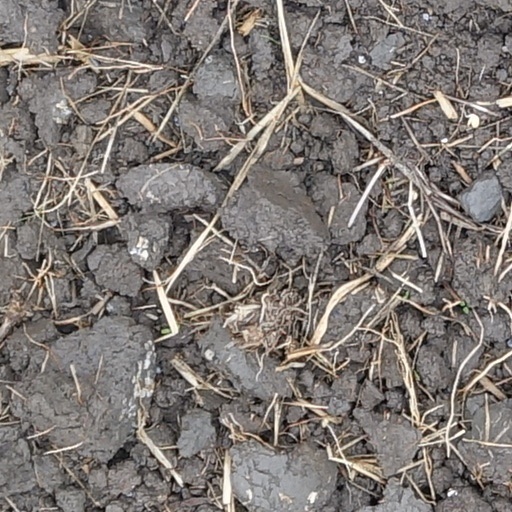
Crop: wheat